The Favourite

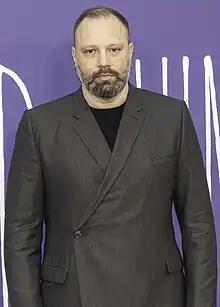
Director and co-producer Yorgos Lanthimos

Dempsey had difficulty securing financing for the film due to the script's lesbian content and the lack of male representation, which financers felt would be challenging to market. Almost a decade after she saw the first draft, producer Ed Guiney obtained the script. He was also attracted to the complex plot and relationships of the three women and has said: "We didn't want to make just another British costume drama ... [we wanted] a story that felt contemporary and relevant and vibrant—not something out of a museum."